Freeglader

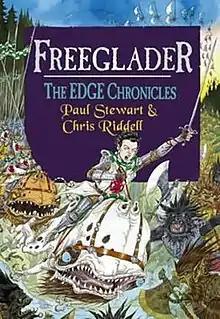

Freeglader is a children's fantasy novel by Paul Stewart and Chris Riddell, first published in 2004. It is the seventh volume of "The Edge Chronicles" and the third of the "Rook Saga" trilogy; within the stories' own chronology it is the ninth novel, following the "Quint Saga" and "Twig Saga" trilogies.